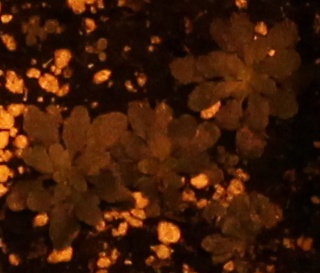
Label: Horseweed